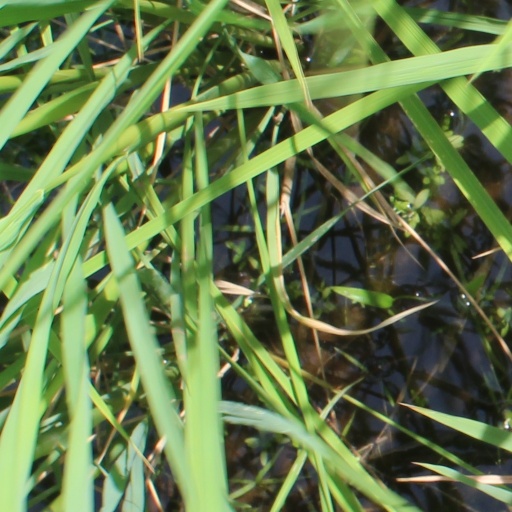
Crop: rice